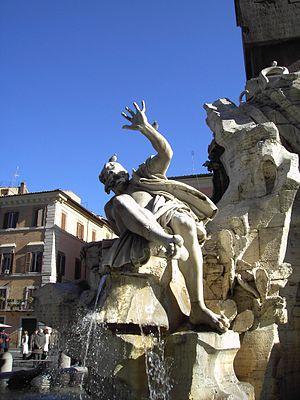
Le dieu-fleuve Río de la Plata par Gianlorenzo Bernini (1651), détail de la fontaine des Fleuves à Rome. Italiano: Statua allegorica del dio-fiume Rio de la Plata. Dettaglio della ""Fontana dei Quattro Fiumi"" di Gianlorenzo Bernini, in Piazza Navona, Roma (1651)."